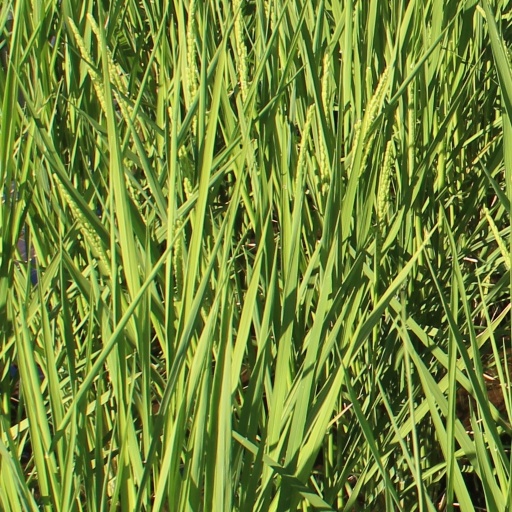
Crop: rice